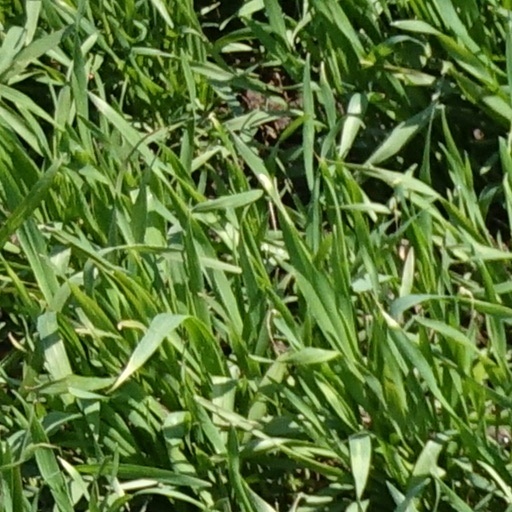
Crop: wheat